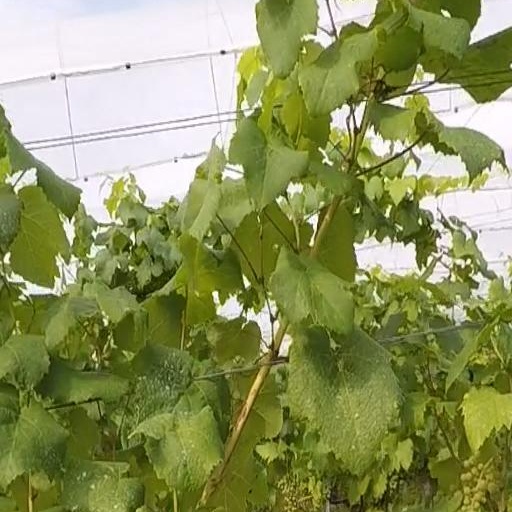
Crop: grape